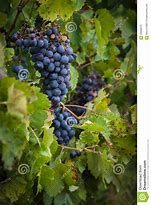
Label: Grapes